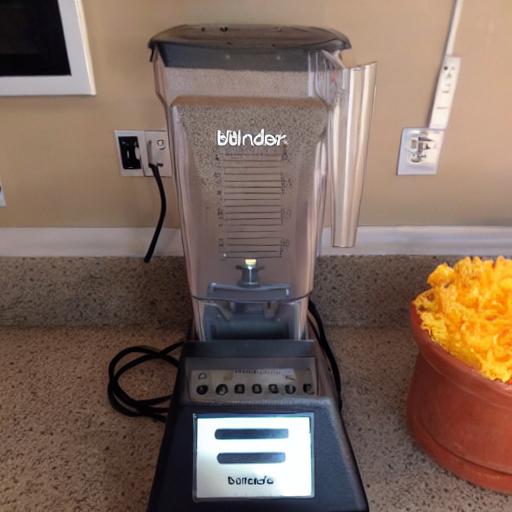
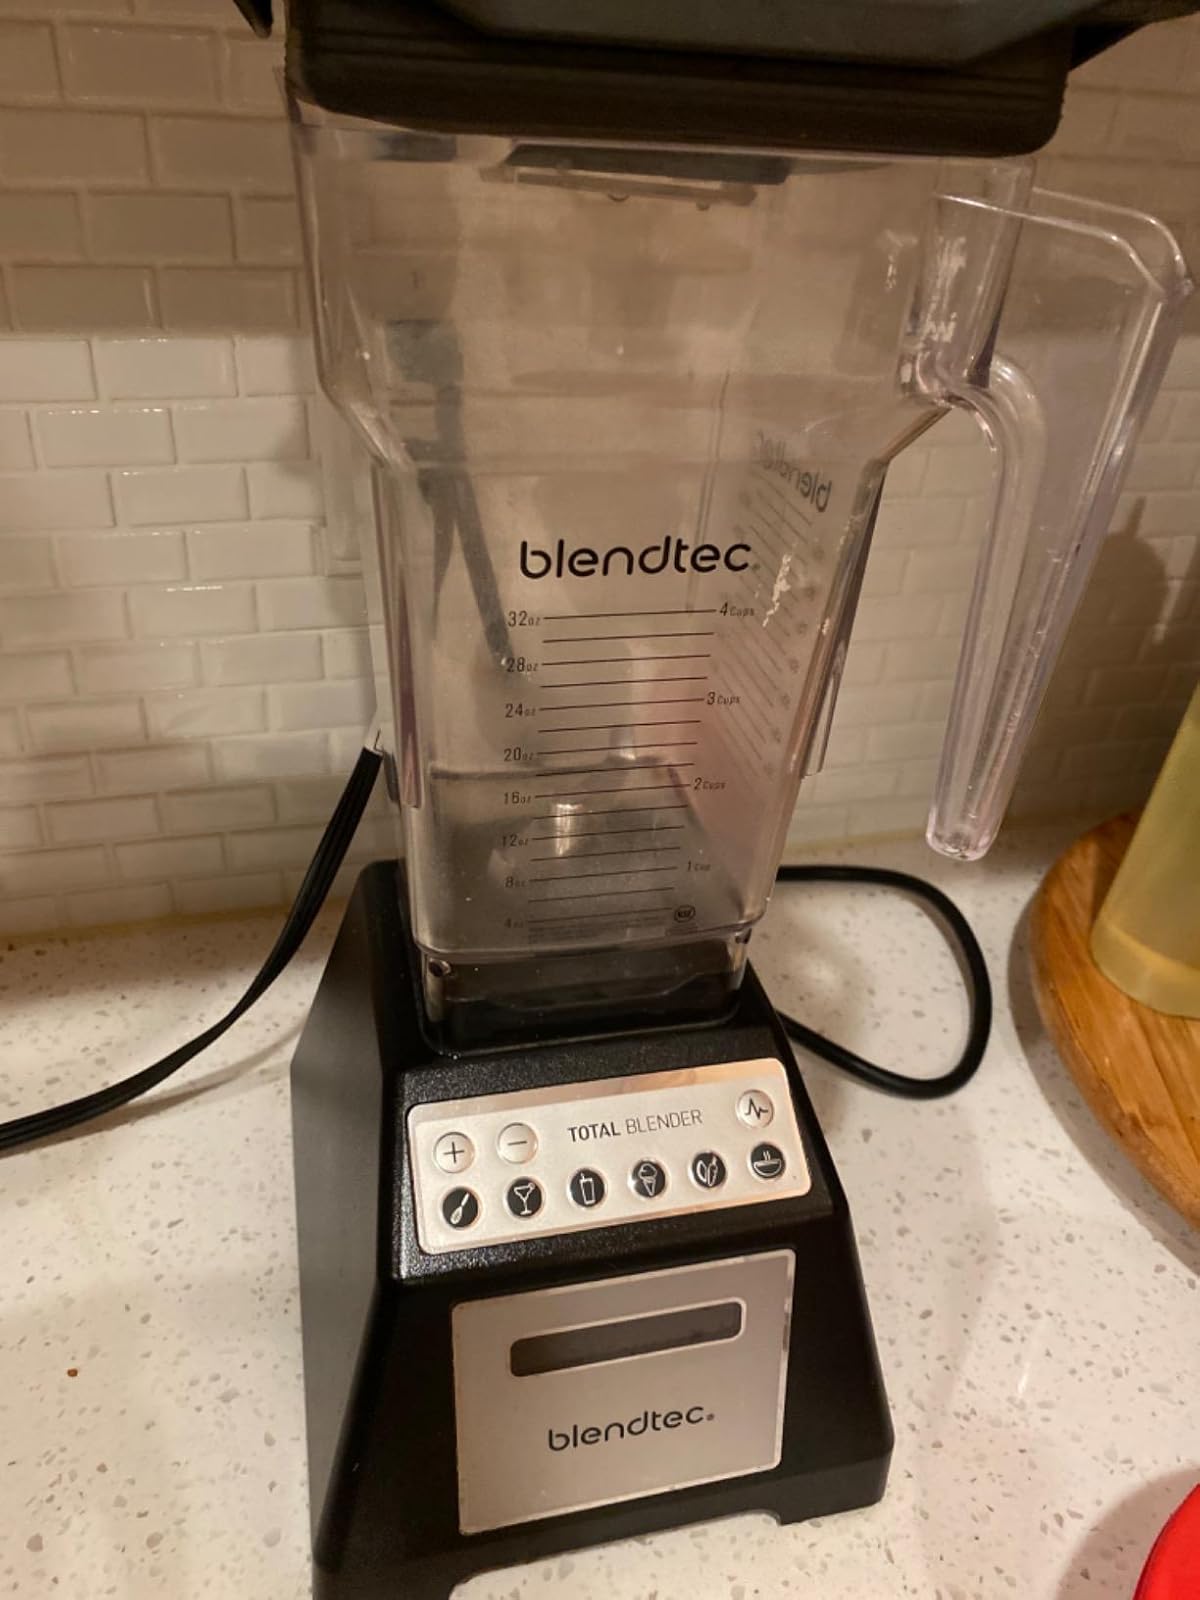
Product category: items_blender
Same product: no